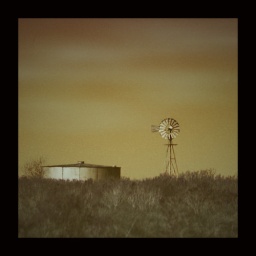
Windmill water pump in cattle field